Palace of Eternal Longevity

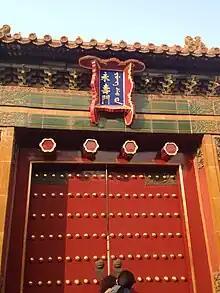
One of the palace's gates

The Palace of Eternal Longevity, also known as Yongshou Palace, is one of the Six Western Palaces in the inner court of the Forbidden City. It is the closest residence to the Hall of Mental Cultivation, the living quarters of the Qing emperors since 1722.